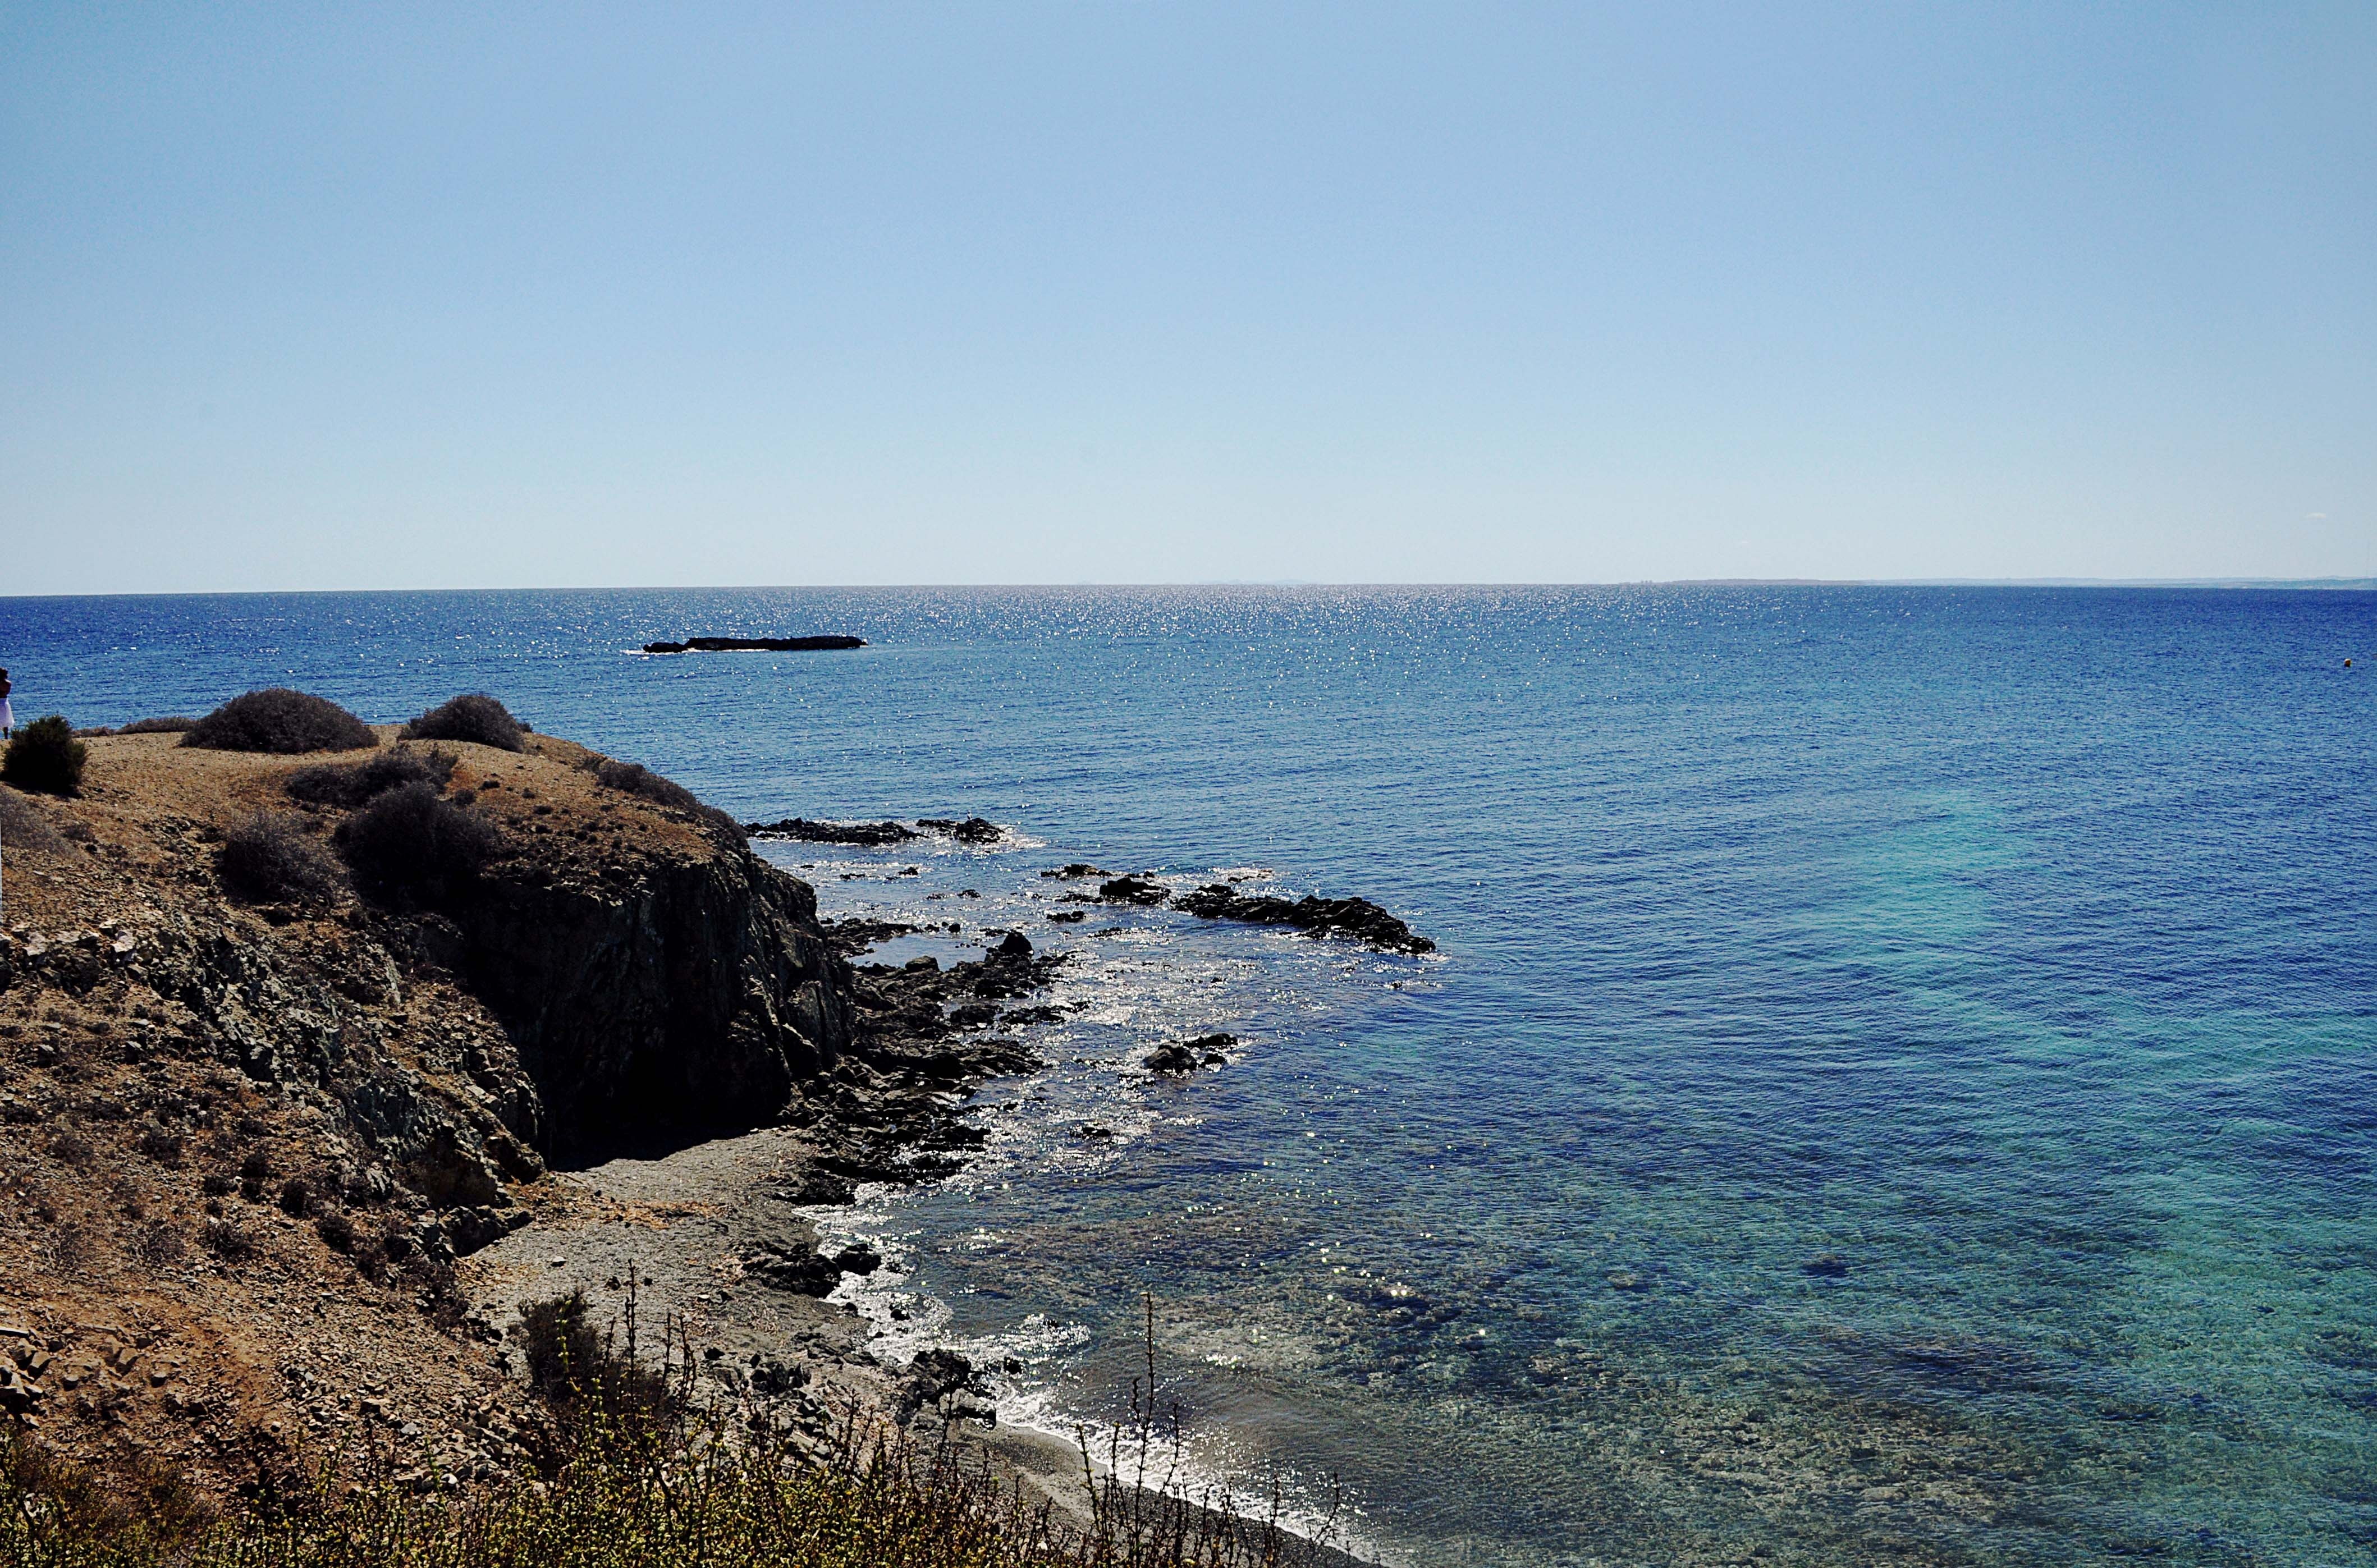
beach, sea, coast, water, sand, rock, ocean, horizon, shore, wave, summer, vacation, cliff, cove, bay, terrain, material, body of water, spain, cape, islet, wind wave